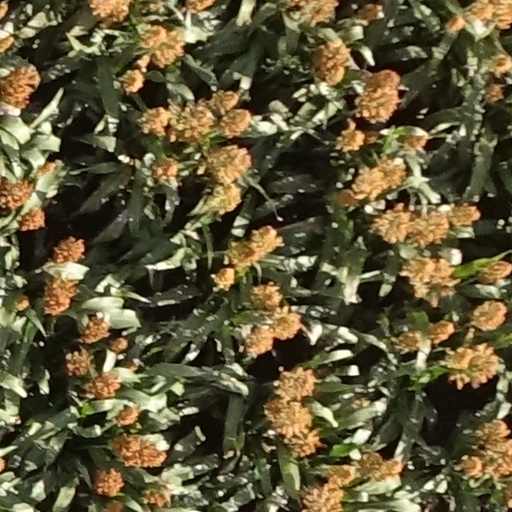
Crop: sorghum